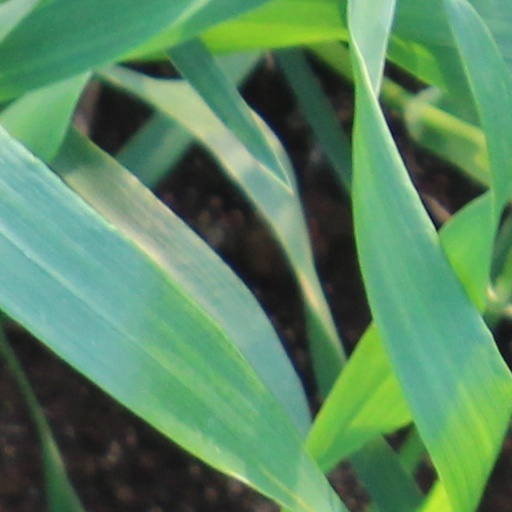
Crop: wheat